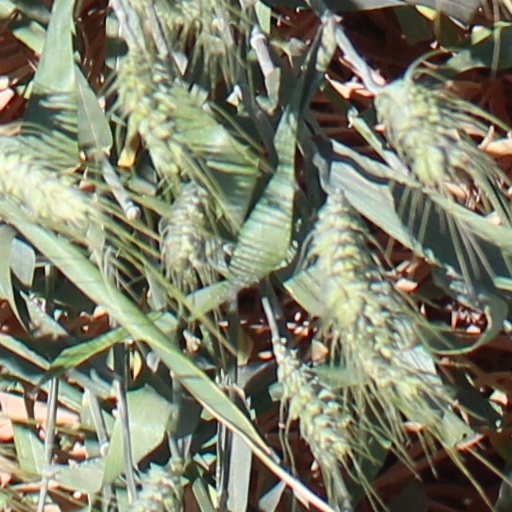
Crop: wheat